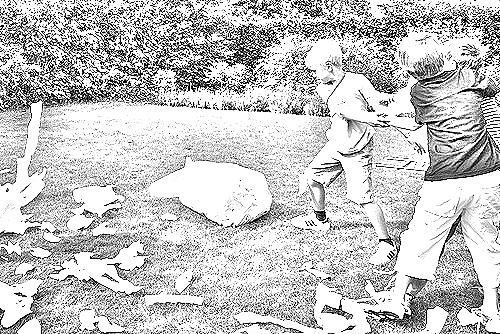
Portrait style: Sketch Portrait